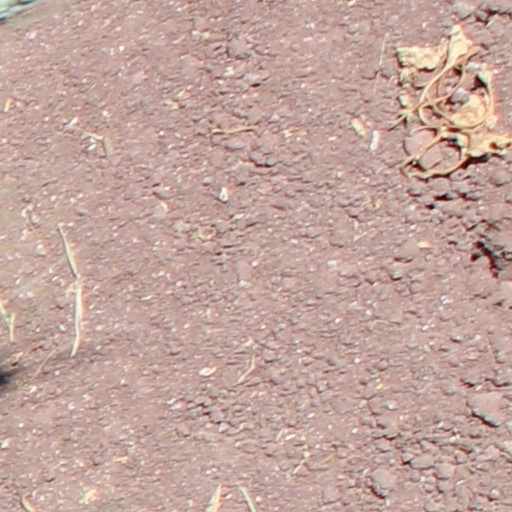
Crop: wheat